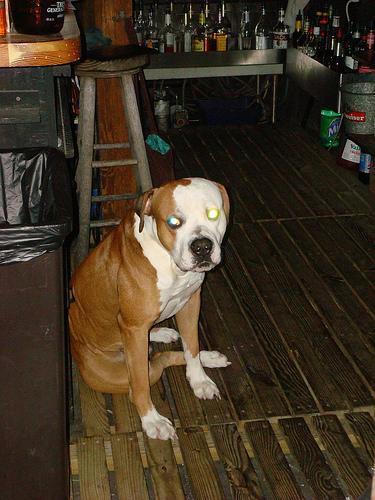
american bulldog